History of New Jersey

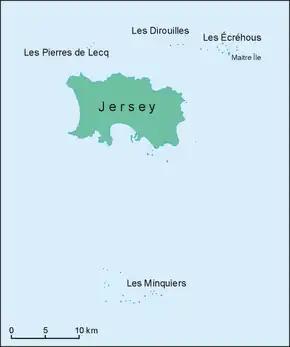
New Jersey is named after the English Channel island of Jersey

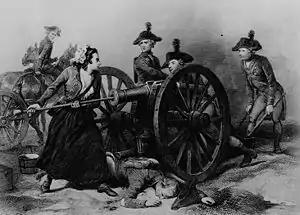
Molly Pitcher at the Battle of Monmouth

From the colony of New Netherland, the Dutch interfered with Britain's transatlantic trade with its North American colonies. Insisting that John Cabot had been the first to discover North America, the British granted the land that now encompasses New Jersey to the Duke of York (later James II & VII), who ordered Colonel Richard Nicolls to take over the area. In September 1664, a British fleet under Nicolls' command sailed into what is now New York Harbor and seized the colony. The British encountered little resistance, perhaps due to the unpopularity of the Dutch governor, Peter Stuyvesant. After capturing the colony, Nicolls became deputy-governor of New Amsterdam and the rest of New Netherland, and guaranteed colonists' property rights, laws of inheritance, and the enjoyment of religious freedom. New Netherland west of the Hudson River was renamed New Jersey after the English Channel island of Jersey which Charles II of England, after having seen their loyalty to the crown, gave to the people of Jersey as a reward for having given him hospitality in the castle of Mont Orgueil before he was proclaimed king in 1649. The city of New Amsterdam was renamed New York (after the Duke of York).